Order of Saints Maurice and Lazarus

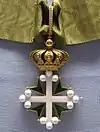
Insignia of a Commander of the Order of Saints Maurice and Lazarus

The House of Savoy in exile continues to bestow the order on recipients eminent in the public service, science, art, letters, trade, and charitable works. While the continued use of those decorations conferred prior to 1951 is permitted in Italy, the crowns on the ribbons issued before 1946 must be substituted for as many five-pointed stars on military uniforms.